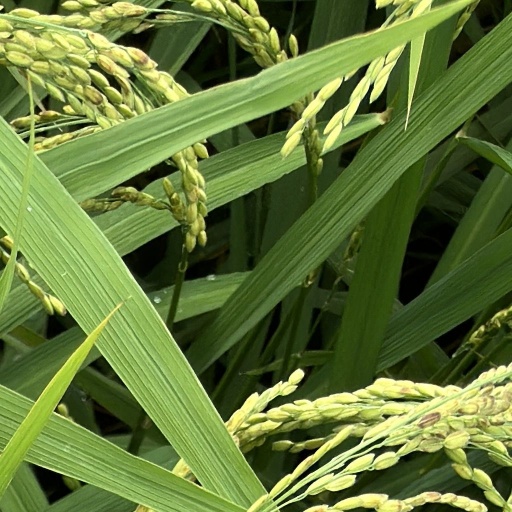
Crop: rice